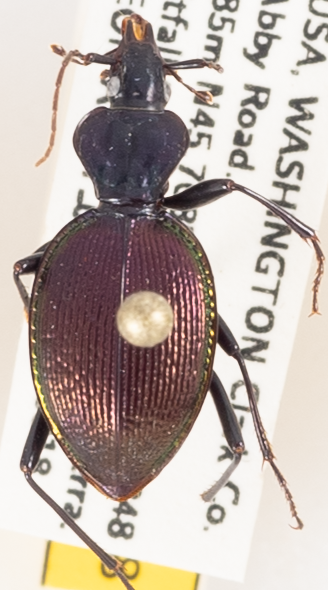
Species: Scaphinotus marginatus
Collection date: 2018-09-18
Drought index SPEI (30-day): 0.42
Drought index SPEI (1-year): -0.436
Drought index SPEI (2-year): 0.71